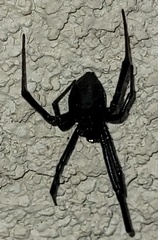
Species: Lactrodectus_hesperus